Aisha Uqbah Malik

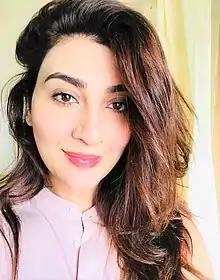

Aisha Uqbah Malik (born 27 September 1982), also known by her name Aisha Khan, is a Pakistani former television and film actress. Her prominent roles include Mahgul from "Khuda Mera Bhi Hai", Noor from "Noor-e-Zindagi", and Jeena from "Mann Mayal".